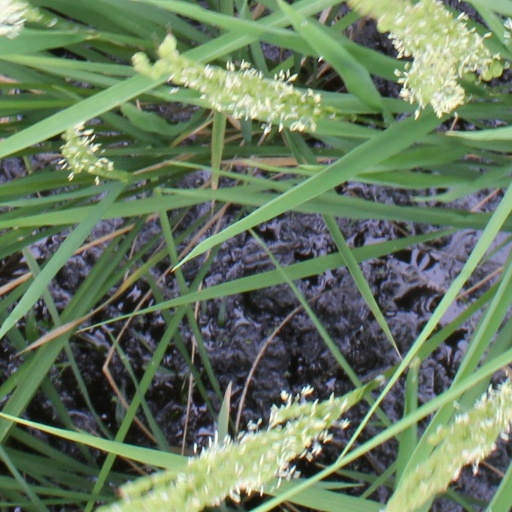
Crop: rice